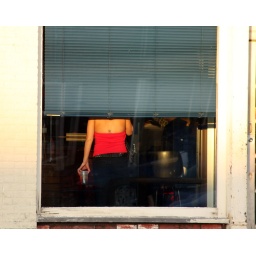
Just some random girl in a bar window!